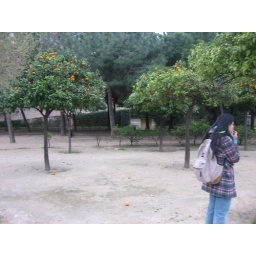
Valencia: city park in old river bed